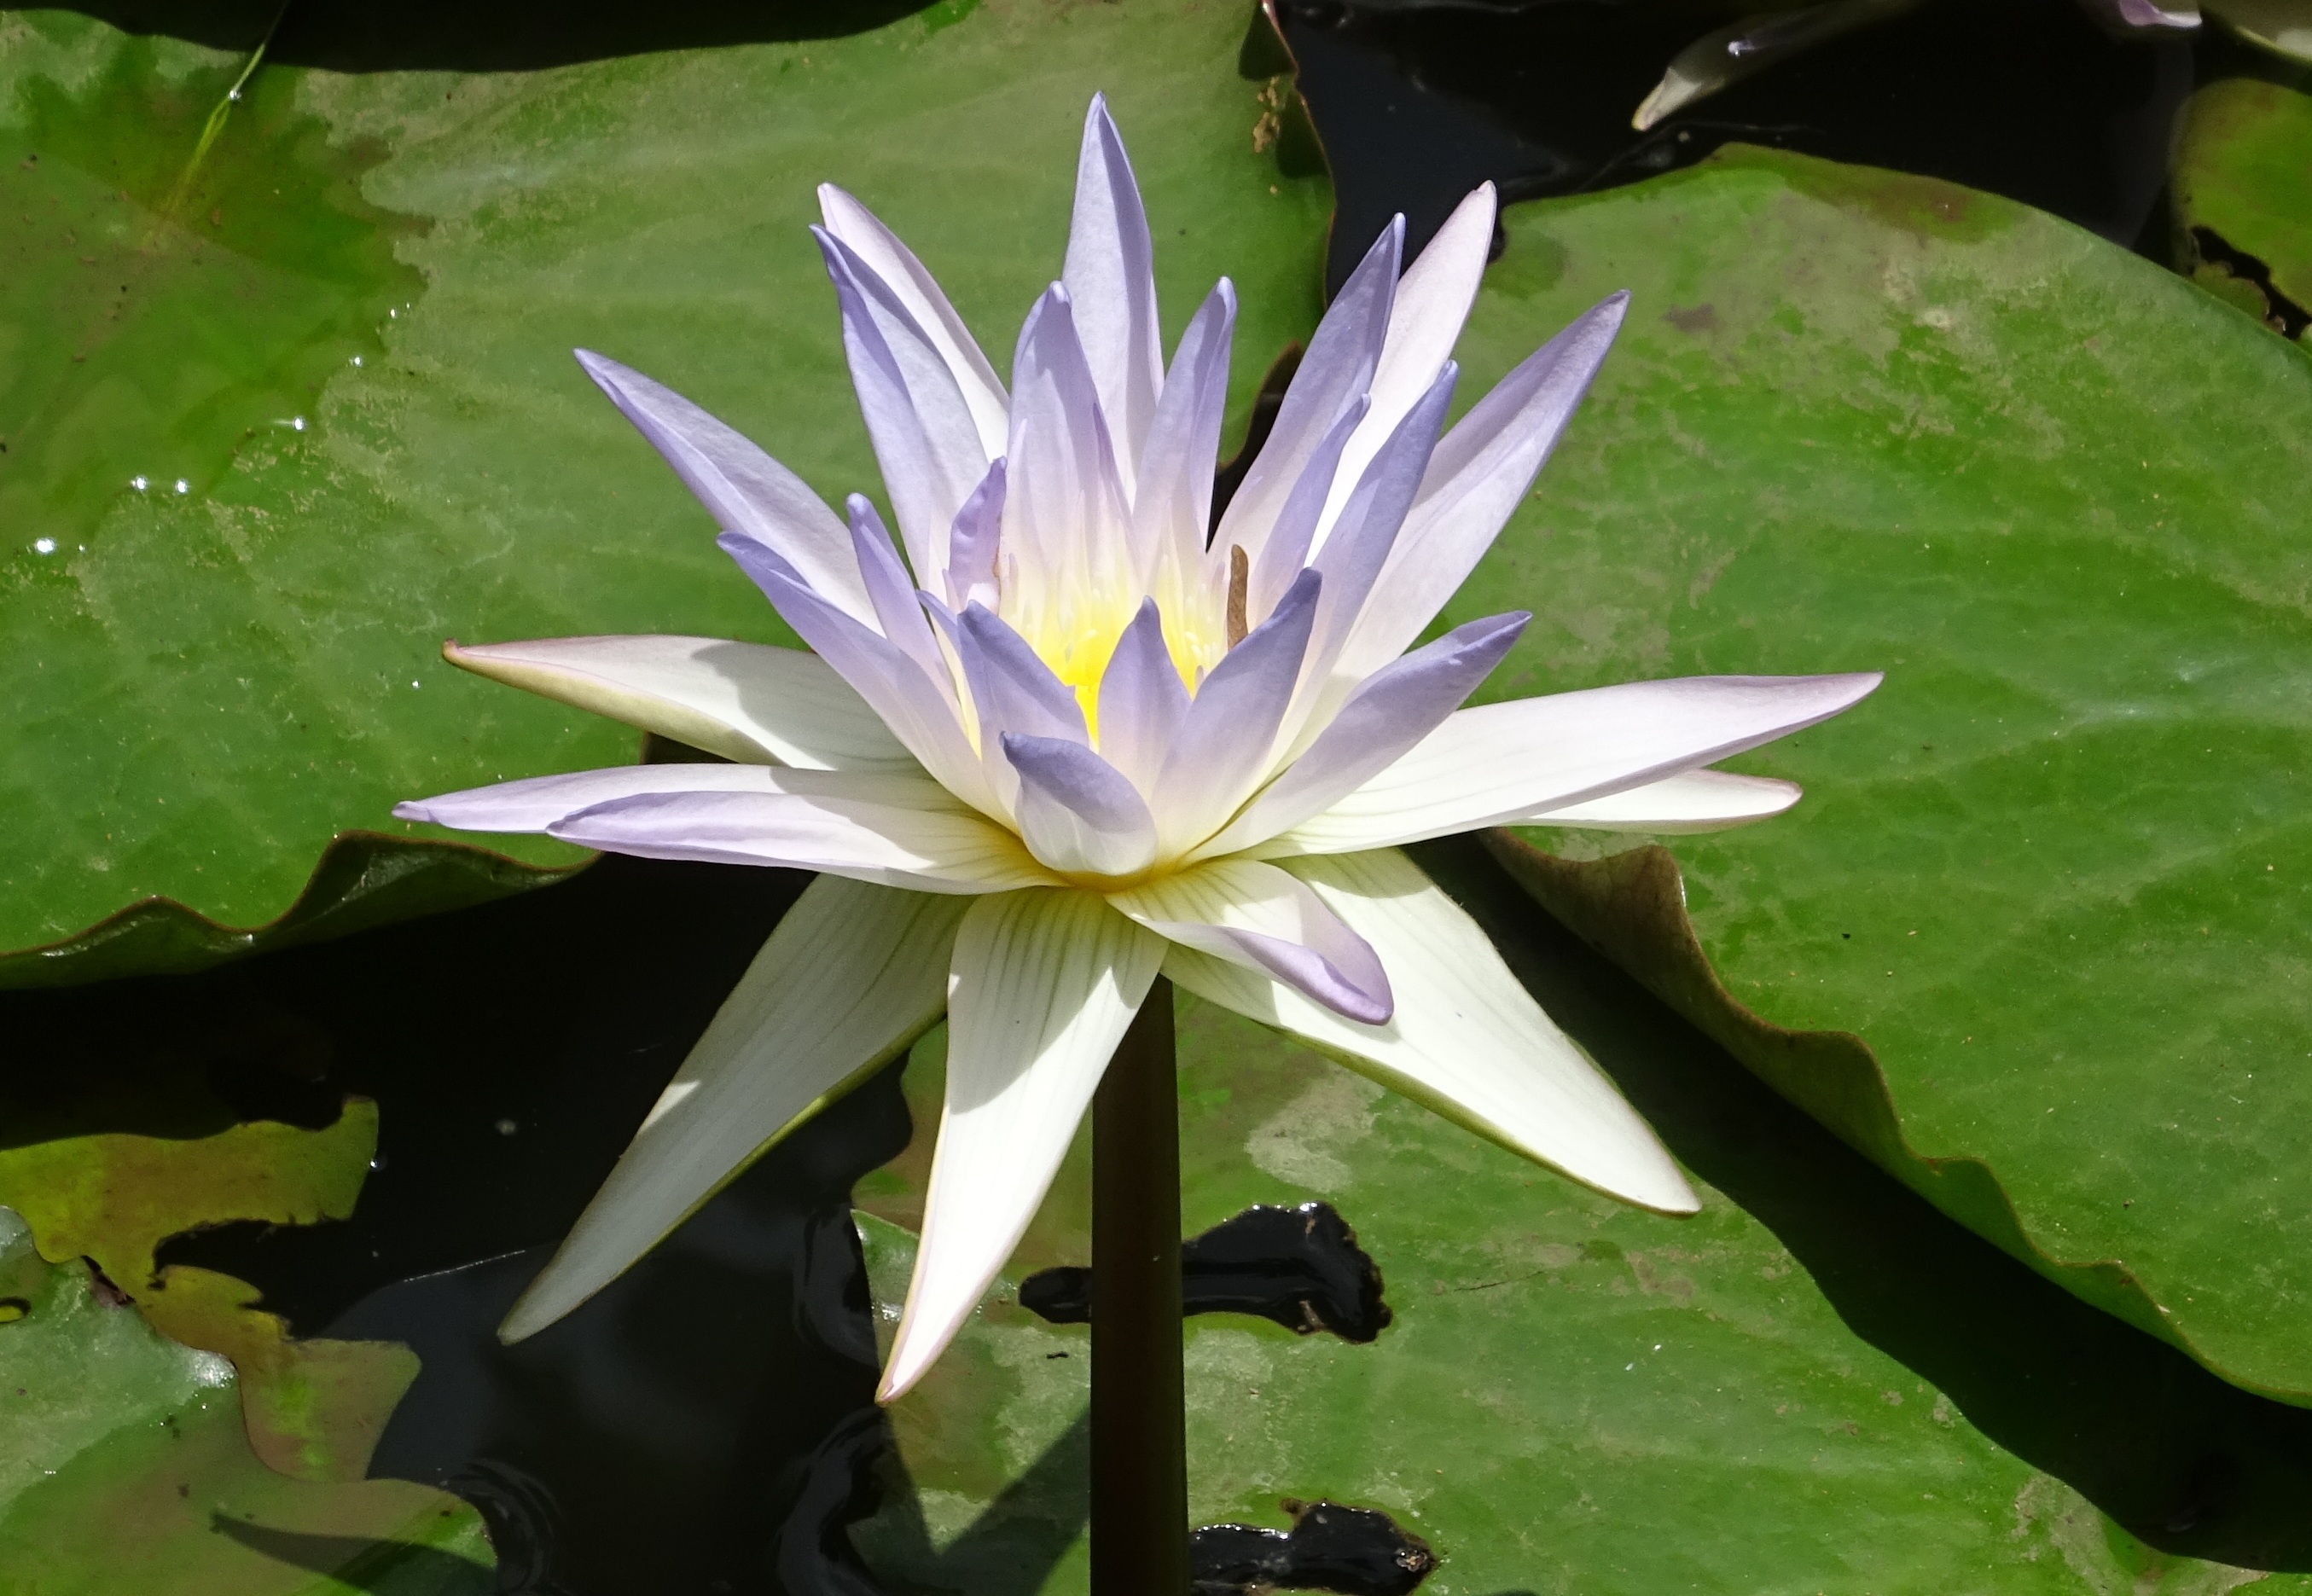
water, nature, blossom, plant, leaf, flower, petal, bloom, floral, pond, green, tropical, botany, blooming, aquatic, garden, sacred lotus, aquatic plant, dharwad, flora, water lily, nymphaeaceae, lotus, india, lily, macro photography, flowering plant, nymphaea caerulea, blue water lily, sacred blue lily, land plant, lotus family, proteales